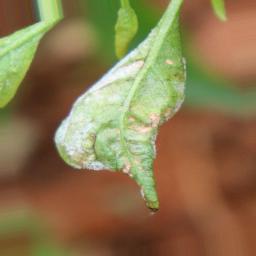
Label: powdery mildew